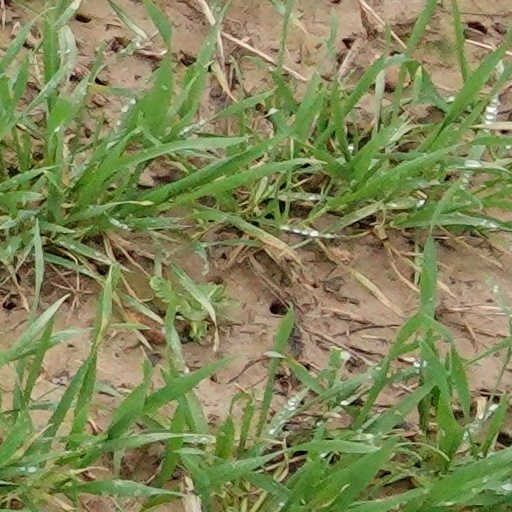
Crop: wheat